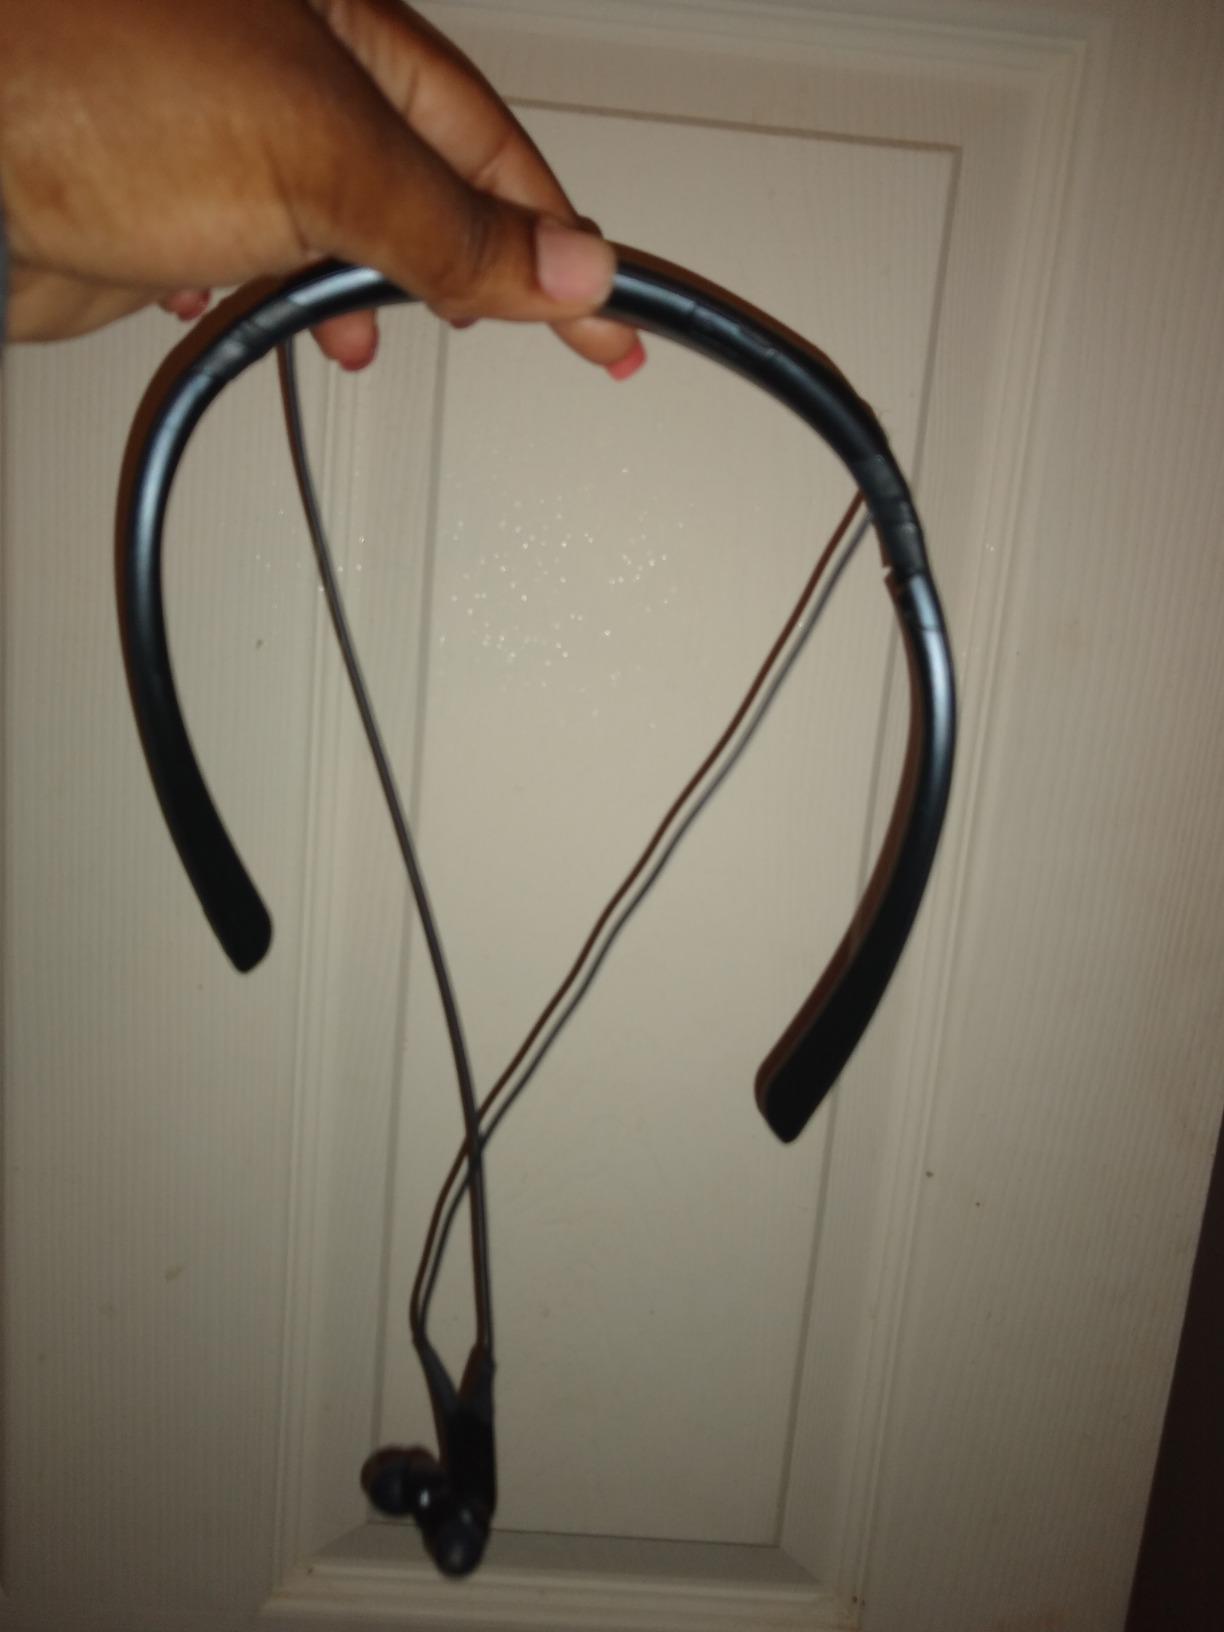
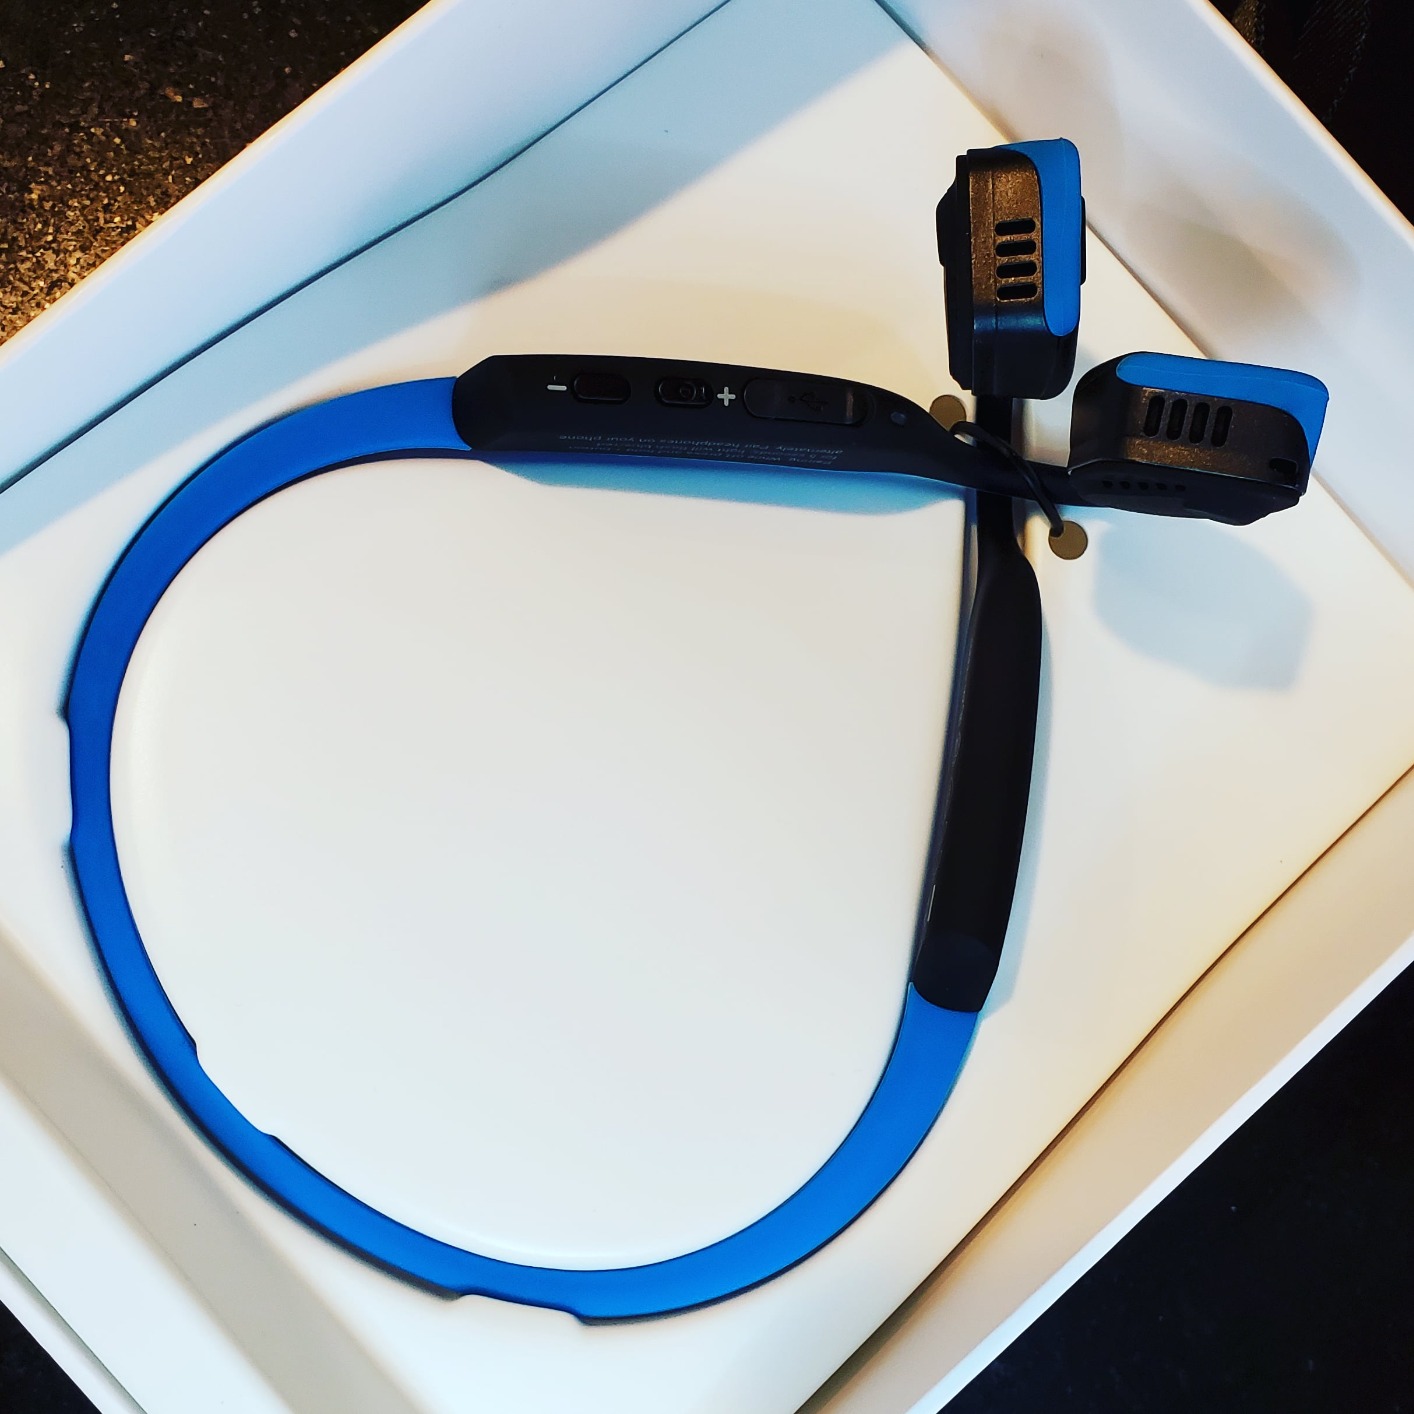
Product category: headphones
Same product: no